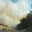
Label: cloud